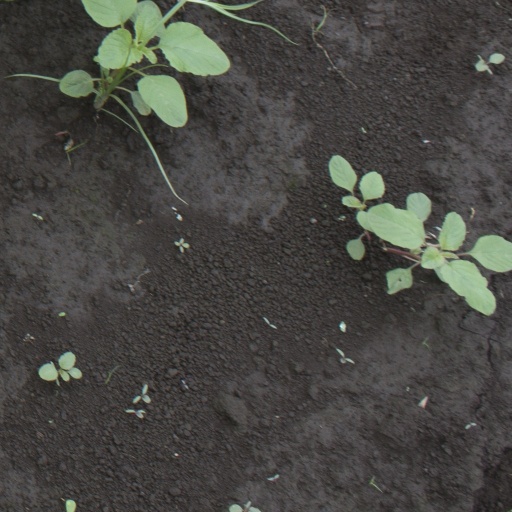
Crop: soybean